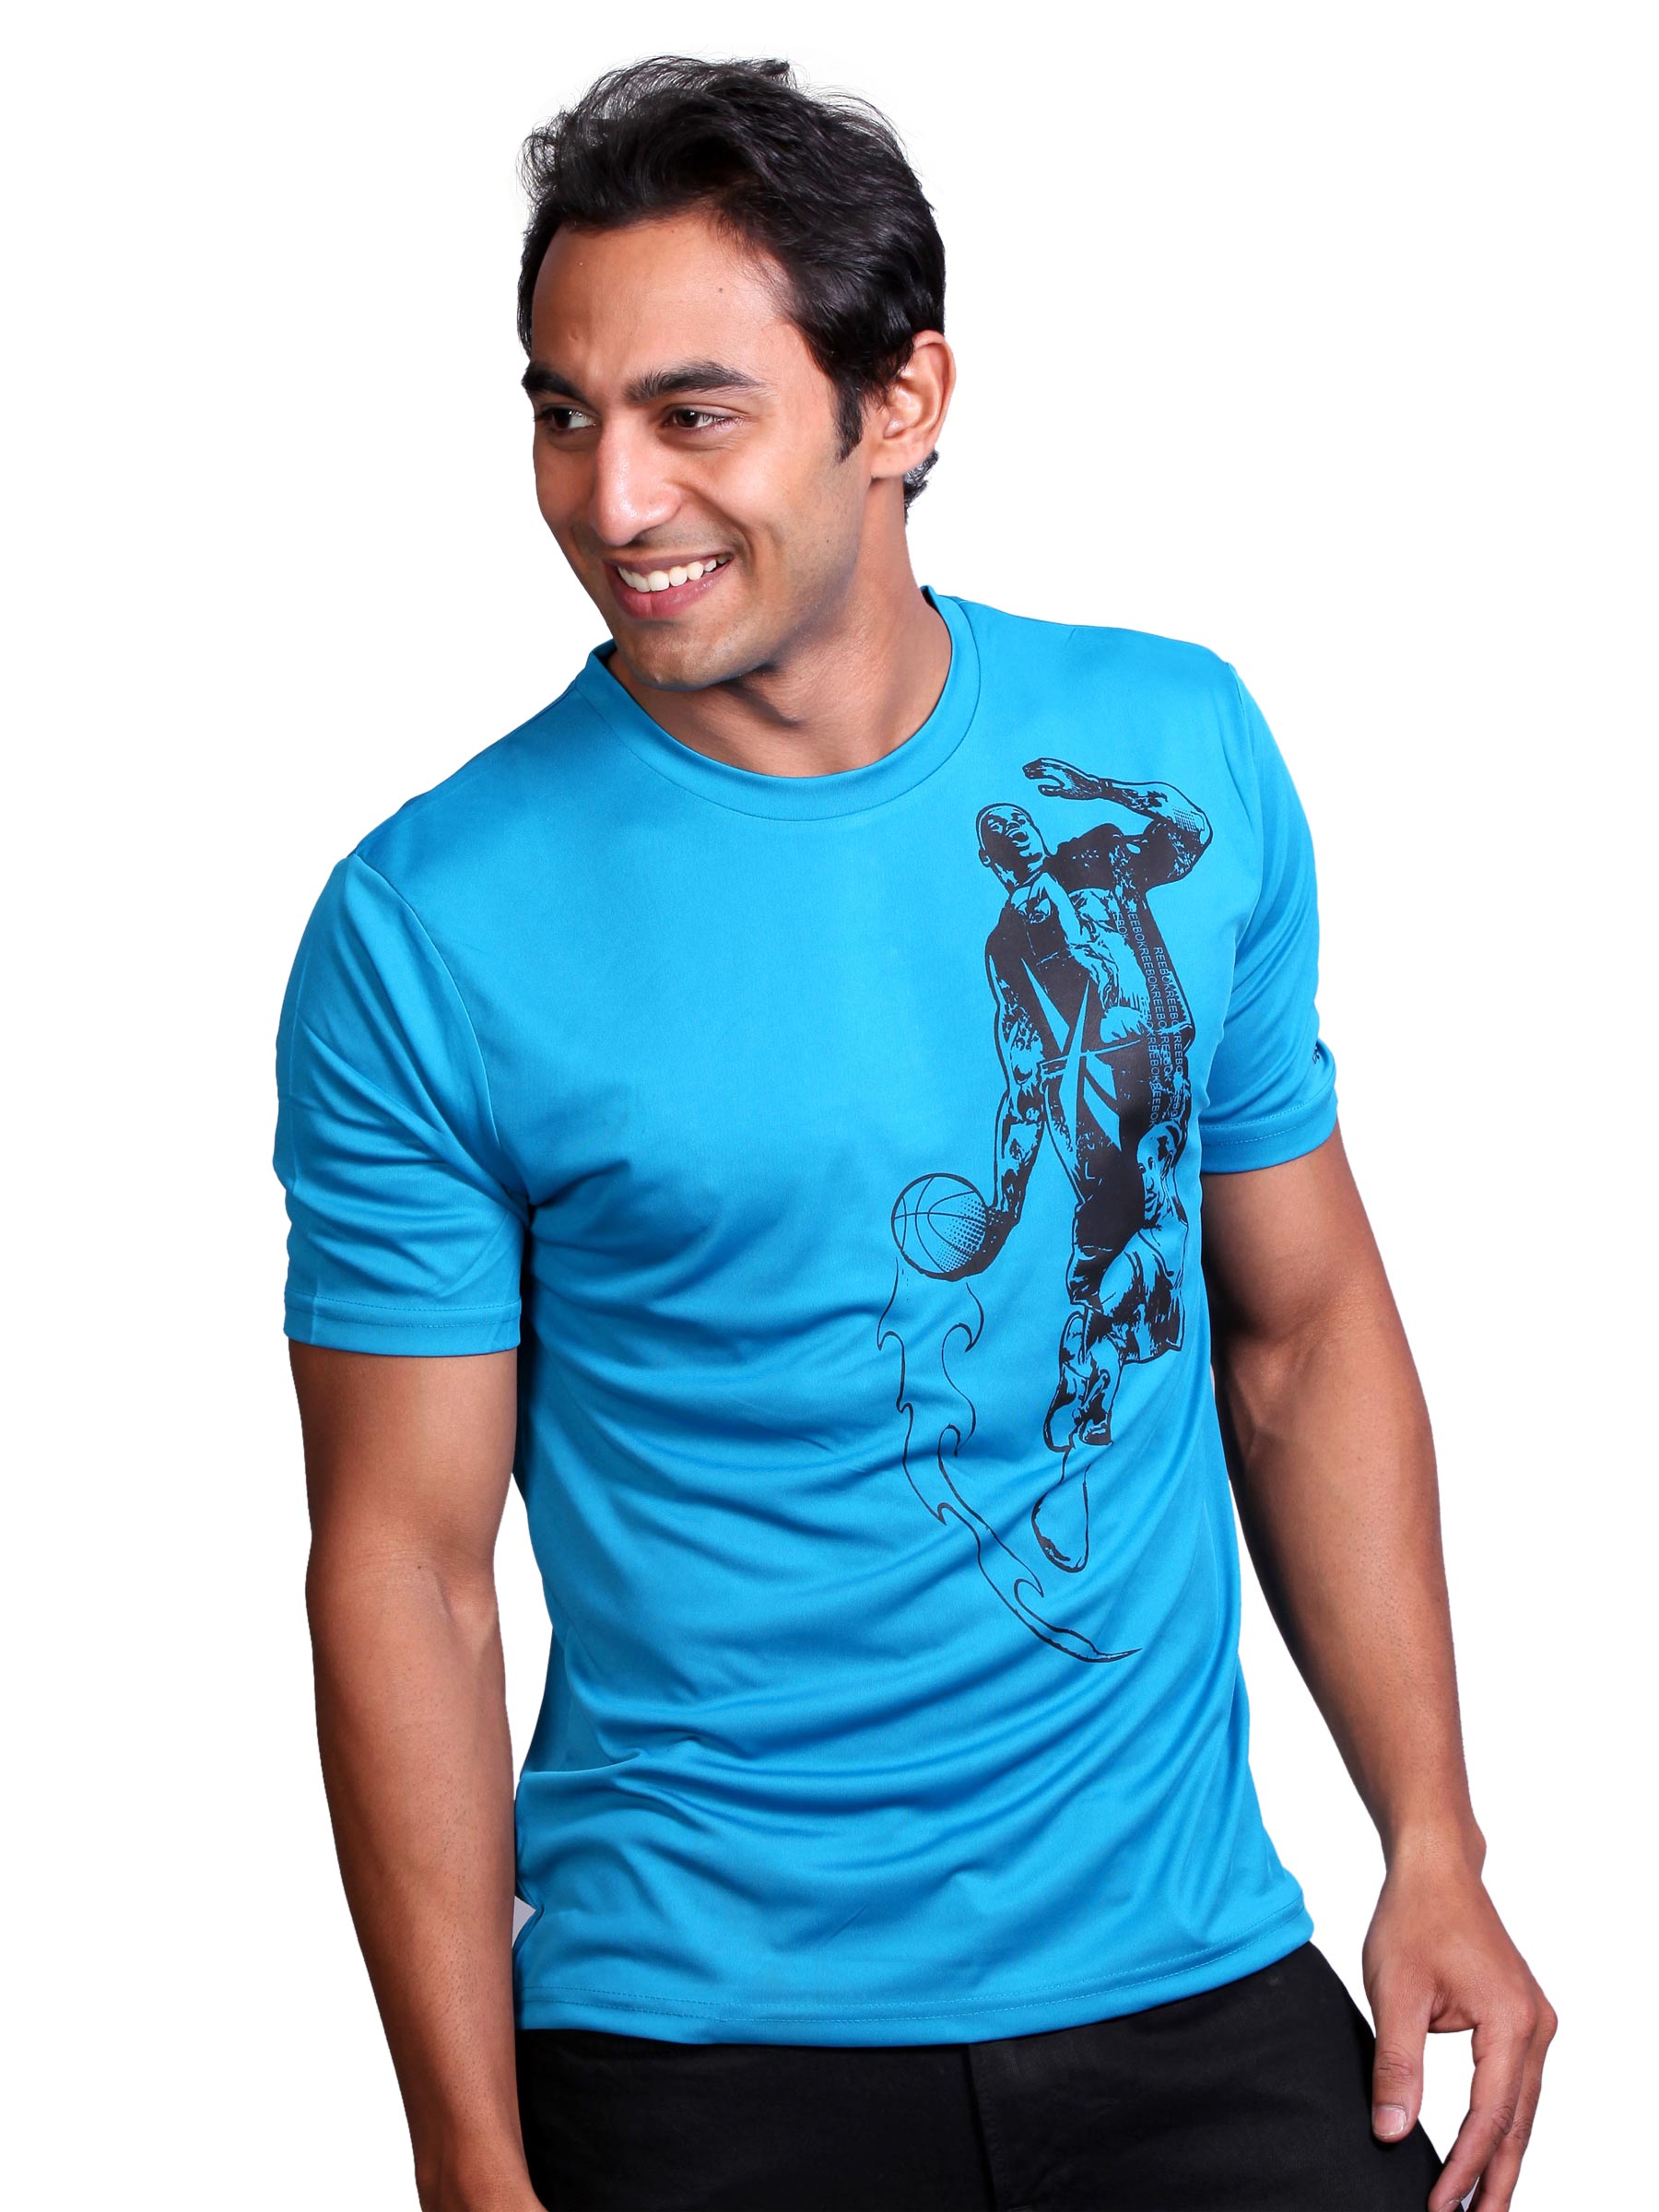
Reebok Men Basketball Blue T-shirt
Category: Apparel / Topwear / Tshirts
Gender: Men
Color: Blue
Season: Fall 2010
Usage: Casual